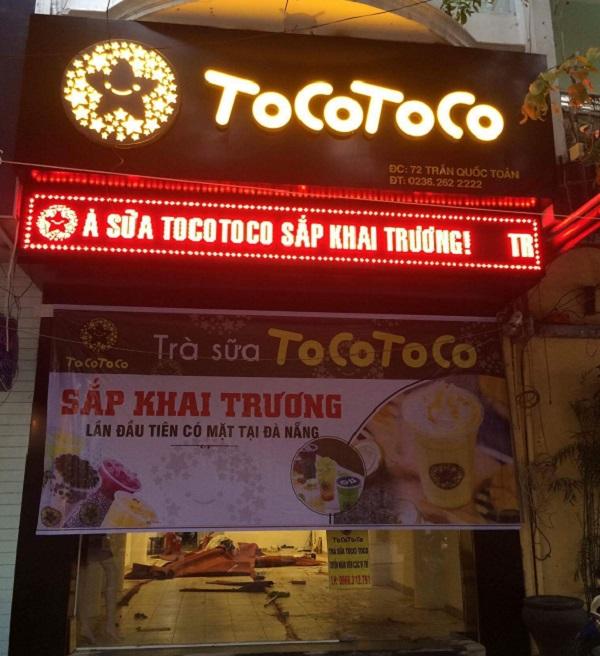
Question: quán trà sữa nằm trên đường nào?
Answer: đường trần quốc toản